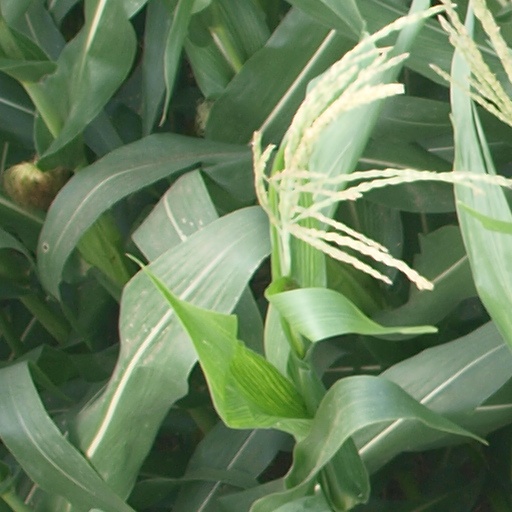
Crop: maize; corn